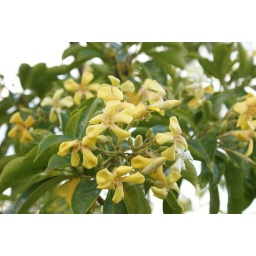
Yellow flowers in a tree